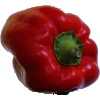
Label: Pepper Red 1